Schielands Hoge Zeedijk

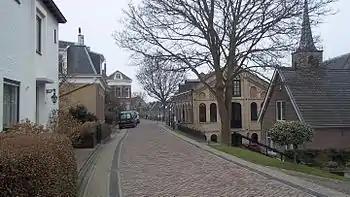

The Hoogendijk starts in Schiedam and routes via the city of Rotterdam towards the Oosthaven of the city of Gouda. It follows basically the Northern bank of the rivers Nieuwe Maas and the Hollandse IJssel. Nowadays the dike ends at the near Gouda; from 1856 till 1936 the dike ended at an upstream lock called . The old name of the dike is De Hoogendijk or De Hooge(n) Zeedijk ("The High Sea Dike"). The Hoogendijk is maintained by '' and classified as a primary waterbarrier. The total length of the dike is 27 kilometres.